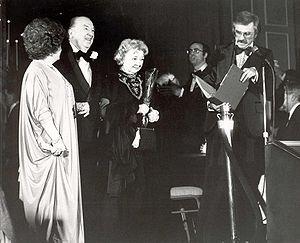
Gary Owens est un acteur américain, né le 10 mai 1934 à Mitchell, dans le Dakota du Sud, et mort à Los Angeles le 12 février 2015. Il a reçu le prix Inkpot au Comic-Con en 1981.